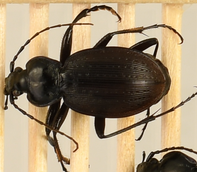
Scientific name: Carabus goryi
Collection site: Mountain Lake Biological Station NEON (MLBS), plot MLBS_011